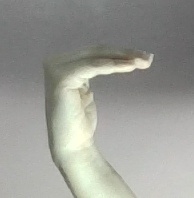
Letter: haa